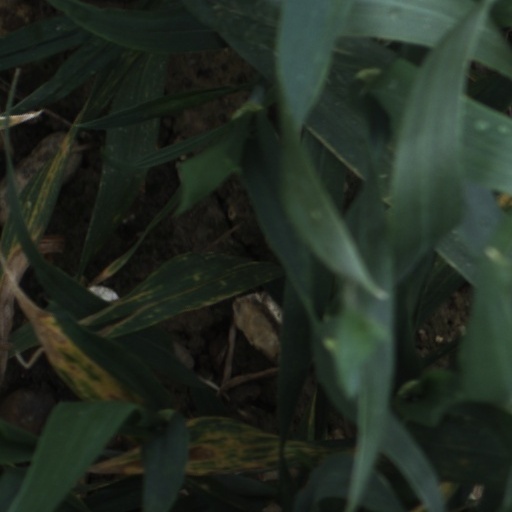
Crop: wheat